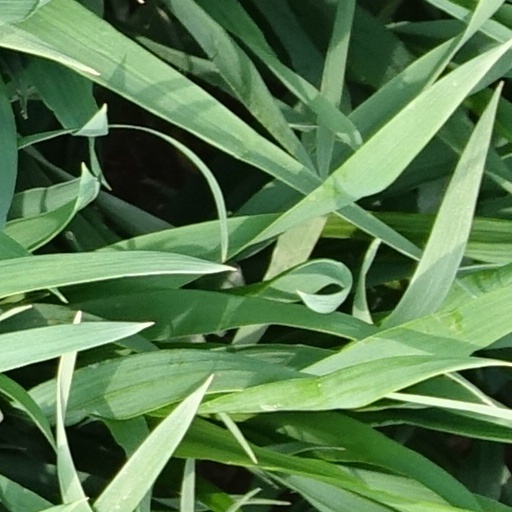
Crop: wheat